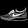
Label: Sneaker